Thomas L. Hayes

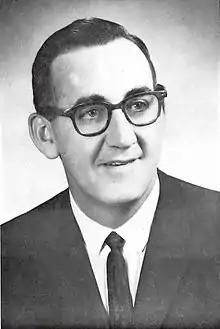
Thomas L. Hayes, Vermont Lieutenant Governor and Supreme Court Justice

Thomas L. Hayes (May 30, 1926 – May 5, 1987) was the 71st lieutenant governor of Vermont and a Vermont Supreme Court Justice. He was appointed to the Supreme Court in 1985 by then-Governor Madeleine M. Kunin.